Winston-Salem Twins (1905–1942)

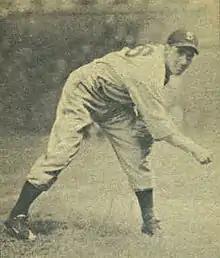
(1940) Van Lingle Mungo,Brooklyn Dodgers, Bowman baseball card. Mungro pitched for the 1930 Twins and became a four-time major league All-Star. Mungro was the namesake of the Van Lingle Mungo song, written in 1969.

Winston-Salem continued membership in the Piedmont League for the 1922 season, as the six-team league continued as a Class C level league. The Winston-Salem Twins ended the season with an overall record of 66–59 and in third place. Manager Charles Clancy led the Twins as his tenure with the franchise continued. Winston-Salem finished 4.0 games behind the first place High Point Furniture Makers in the overall standings. In the split season schedule, the Twins did not qualify for the playoff, which was won by the Durham Bulls over High Point. Winston-Salem outfielder Rabbit Whiteman returned to the team and batted .327 playing in 129 games for the Twins at age 23. It was his third straight season with the Twins.